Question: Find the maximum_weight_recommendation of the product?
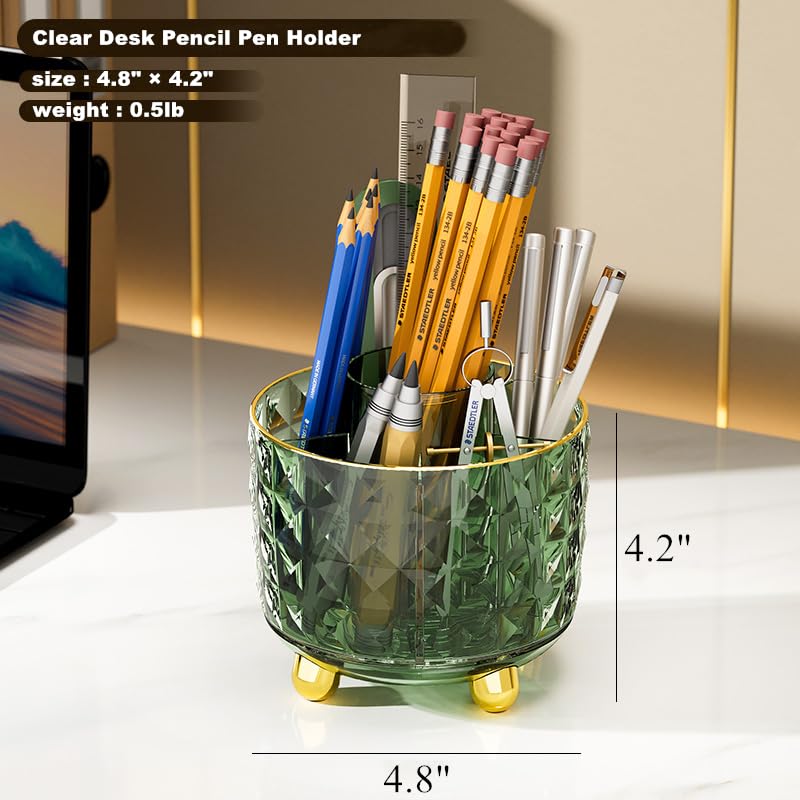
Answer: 0.5 pound